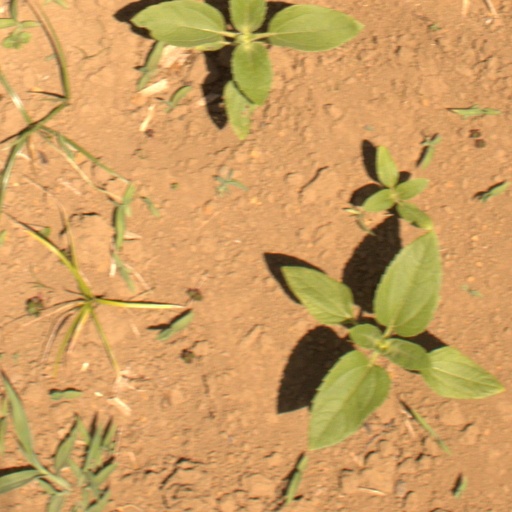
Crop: Jerusalem artichoke